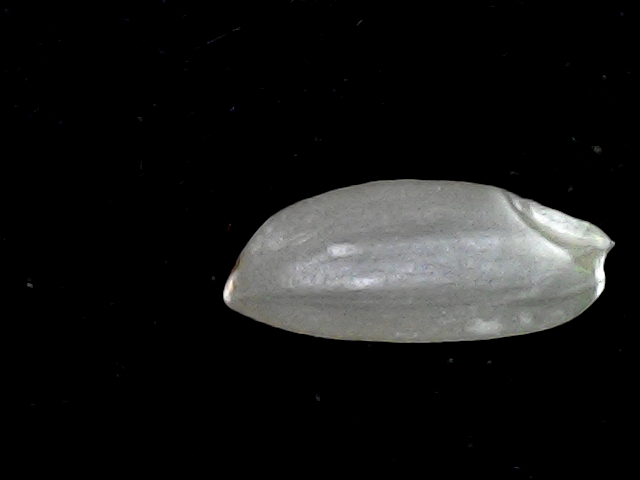
Rice variety: BD39